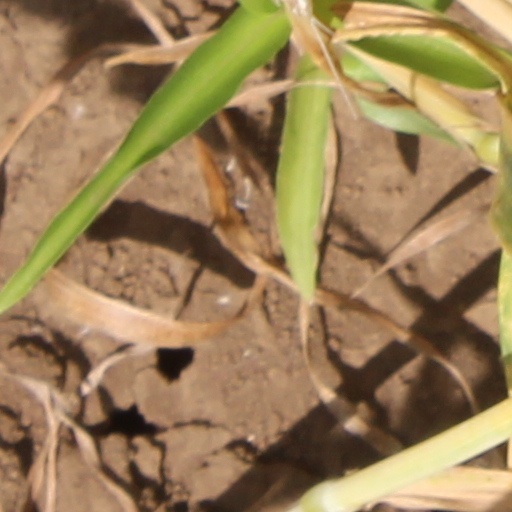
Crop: wheat